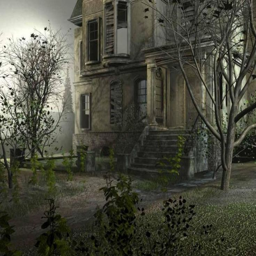
halloween has a spot on here ... guess next time i 'm i will do the house !